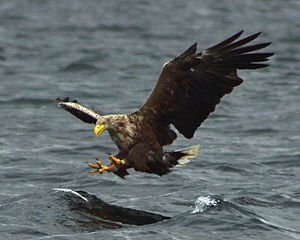
Tissø / Naturen
Havørne er sjældne i Danmark, men findes ved Tissø. De forsvandt fra landet i 1917, men vendte tilbage i 1995 og populationen vokser. Havørnene yngler lejlighedsvis ved søen.[4][5]
Tissø er en ferskvandssø i Vestsjælland nær Sæby. Søen gennemstrømmes af den vandrige Halleby Å fra Åmosebassinerne. Via åens nedre løb er der afløb til Storebælt. Langs søens bredder er vanddybden ikke over ca. 1 m. Men ca. 250 m ude, går det ret brat ned til 10-12 m.